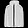
Label: Coat